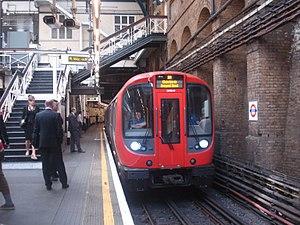
La Circle line est une ligne du métro de Londres. Inaugurée en 1884, elle est empruntée par environ 73 millions de passagers par an. Elle est représentée en jaune sur le plan du métro.